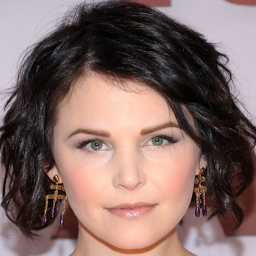
so cute , wish my hair had curls without all the work .